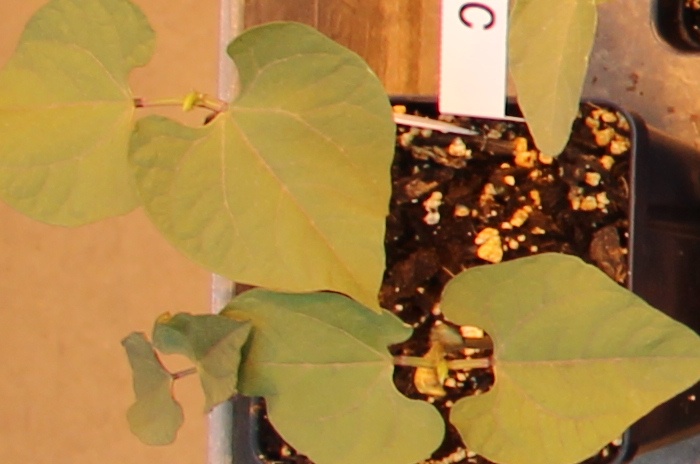
Label: Blackbean